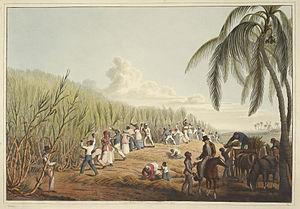
Mansfield Park est un roman de la femme de lettres anglaise Jane Austen paru en 1814, le premier entièrement écrit dans ses années de maturité, puisqu'elle y a travaillé durant l'année 1813. Souvent considéré comme le plus expérimental de tous ses écrits, il est d'un abord plus difficile que les autres et son personnage principal, la timide et silencieuse Fanny Price, est une héroïne paradoxale, qui séduit difficilement le lecteur. Cependant Mansfield Park remporte un succès incontestable, puisque tout le tirage est épuisé en à peine six mois et apporte à son auteur les gains les plus importants qu'elle ait tirés jusque-là d'une seule publication.